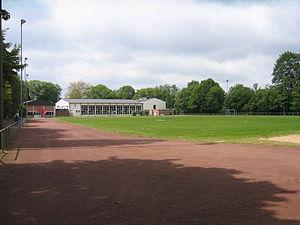
à Bünde, arrondissement de Herford, Rhénanie-du-Nord-Westphalie, Allemagne. العربية